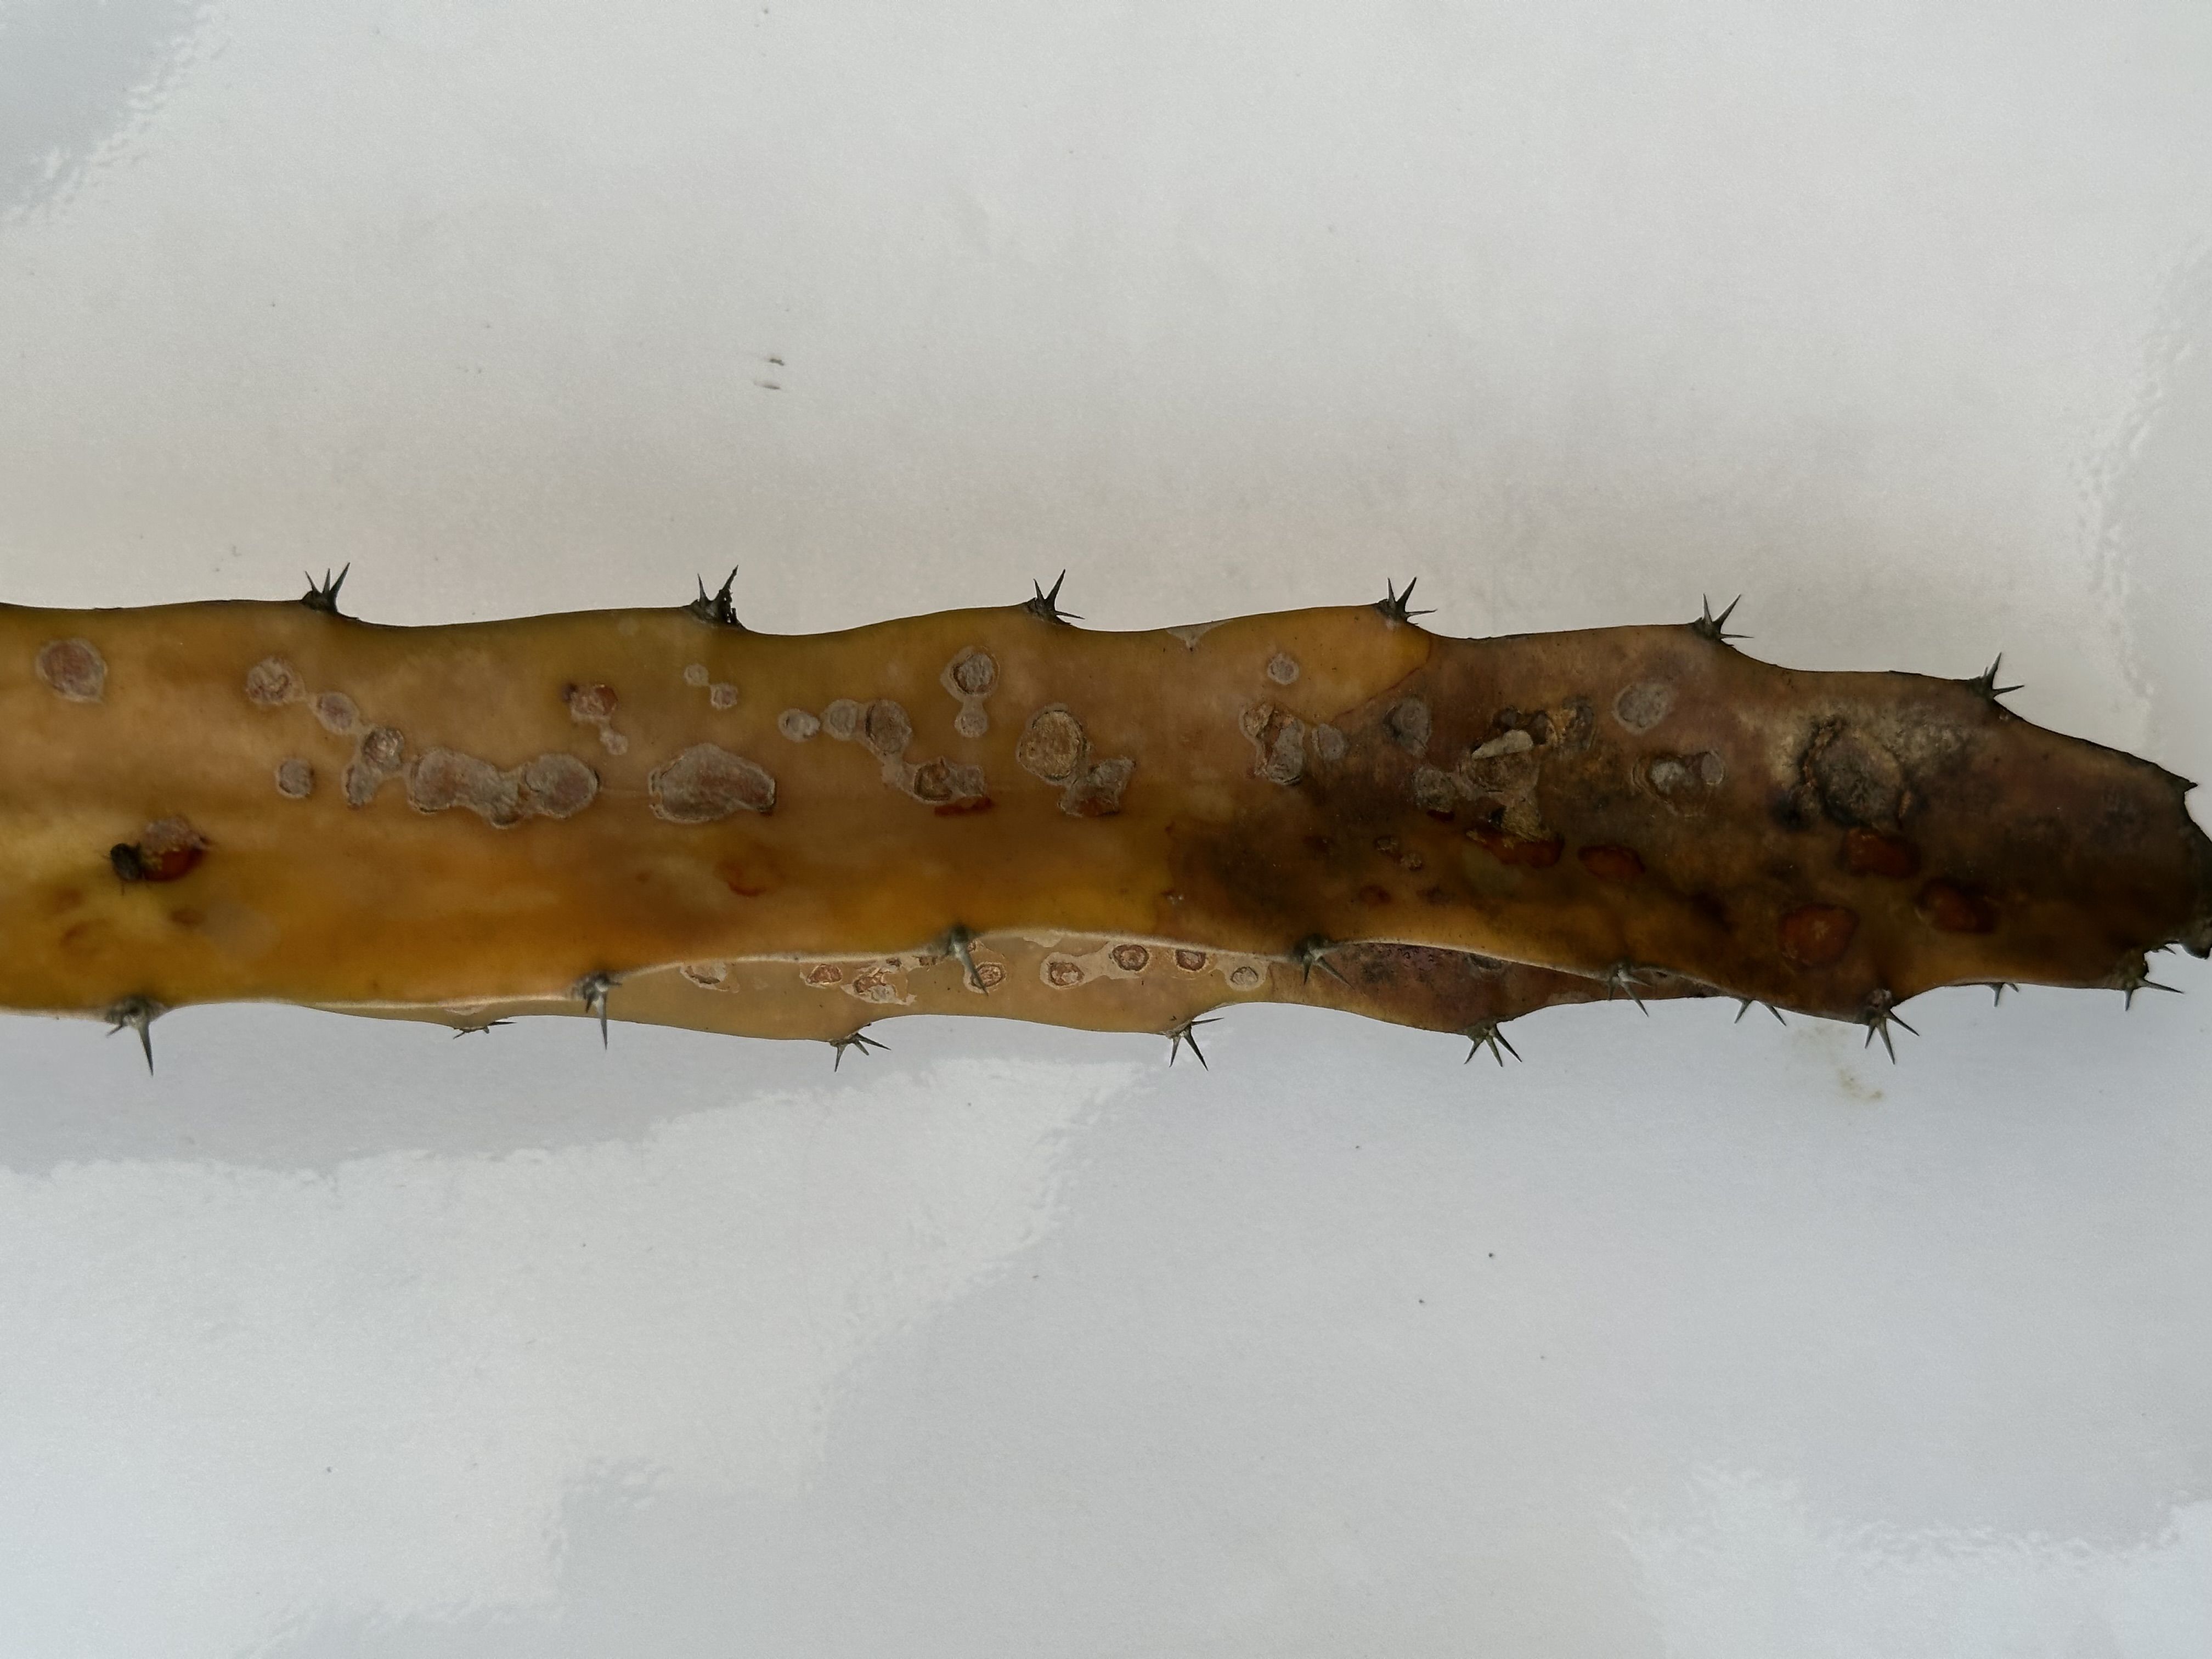
Label: Bad leaf